Sem Steijn

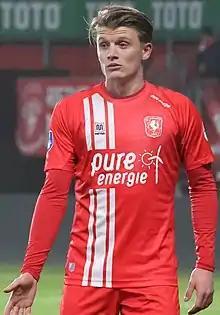
Steijn with Twente in 2020

Sem Steijn (born 12 November 2001) is a Dutch professional footballer who plays as an attacking midfielder for club Feyenoord.